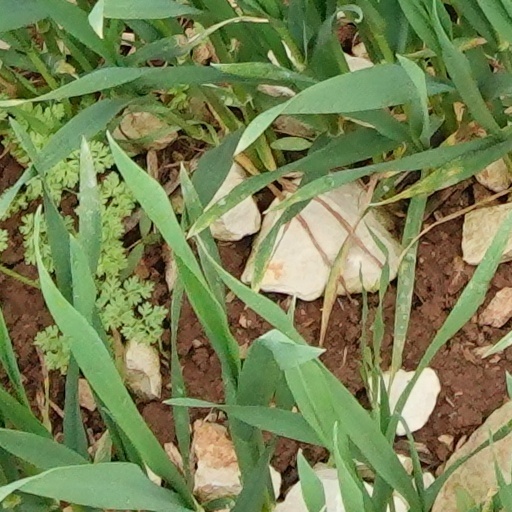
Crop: wheat